Green spaces in Freiburg

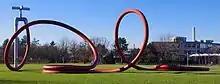
Red garden hose

Due to the construction of the "Technisches Rathaus" (technical town hall) and the construction of the school complex in the district Stühlinger, 370 community gardens were removed. Therefore, in 1979, the creation of the "Eschholzpark" was resolved and in 1982, the park was inaugurated. The "Eschholzpark" covers an area of and is built in a block structure, which is a characteristic feature of the Stühlinger.